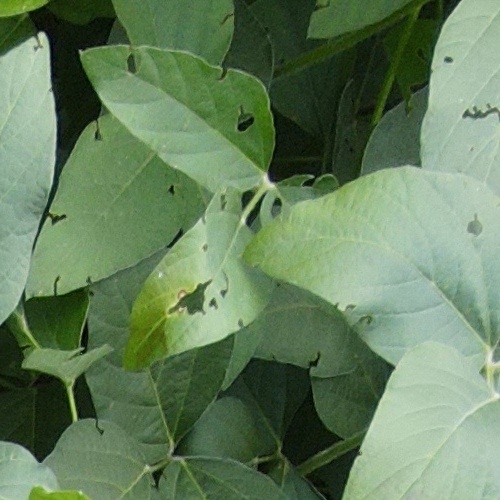
Label: Caterpillar